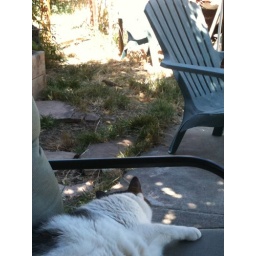
Laziest cat in the world watches a bird